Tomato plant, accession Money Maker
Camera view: tilt-top (135 deg); turntable rotation: 60 degrees
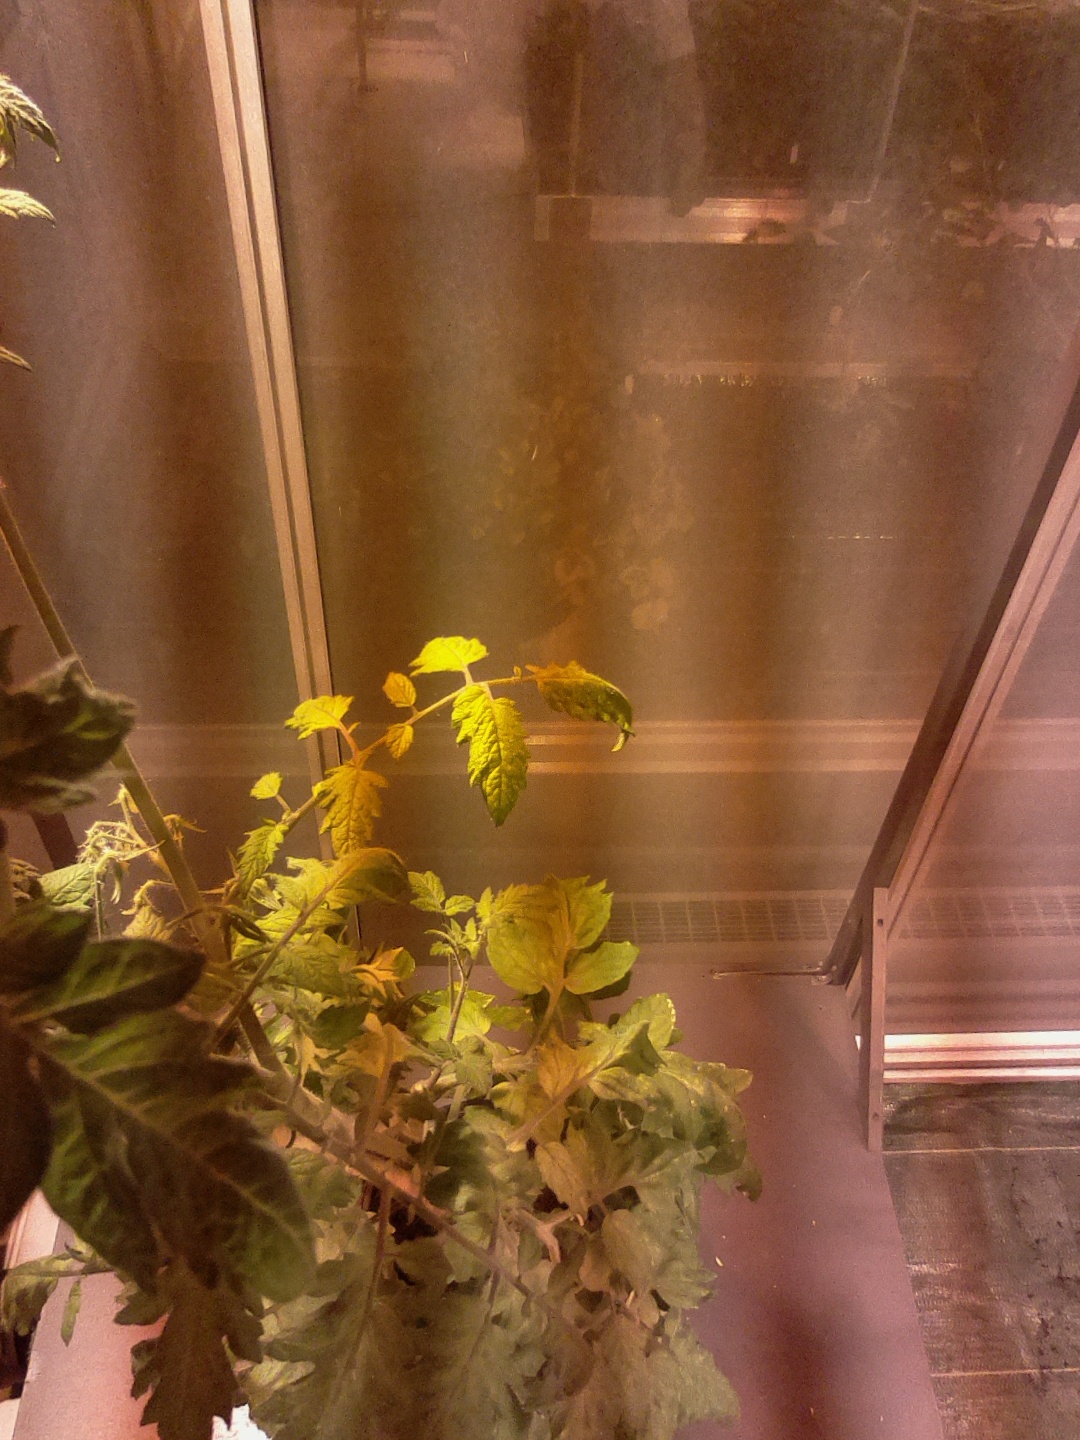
BBCH growth stage 73: 30%-40% of final fruit size